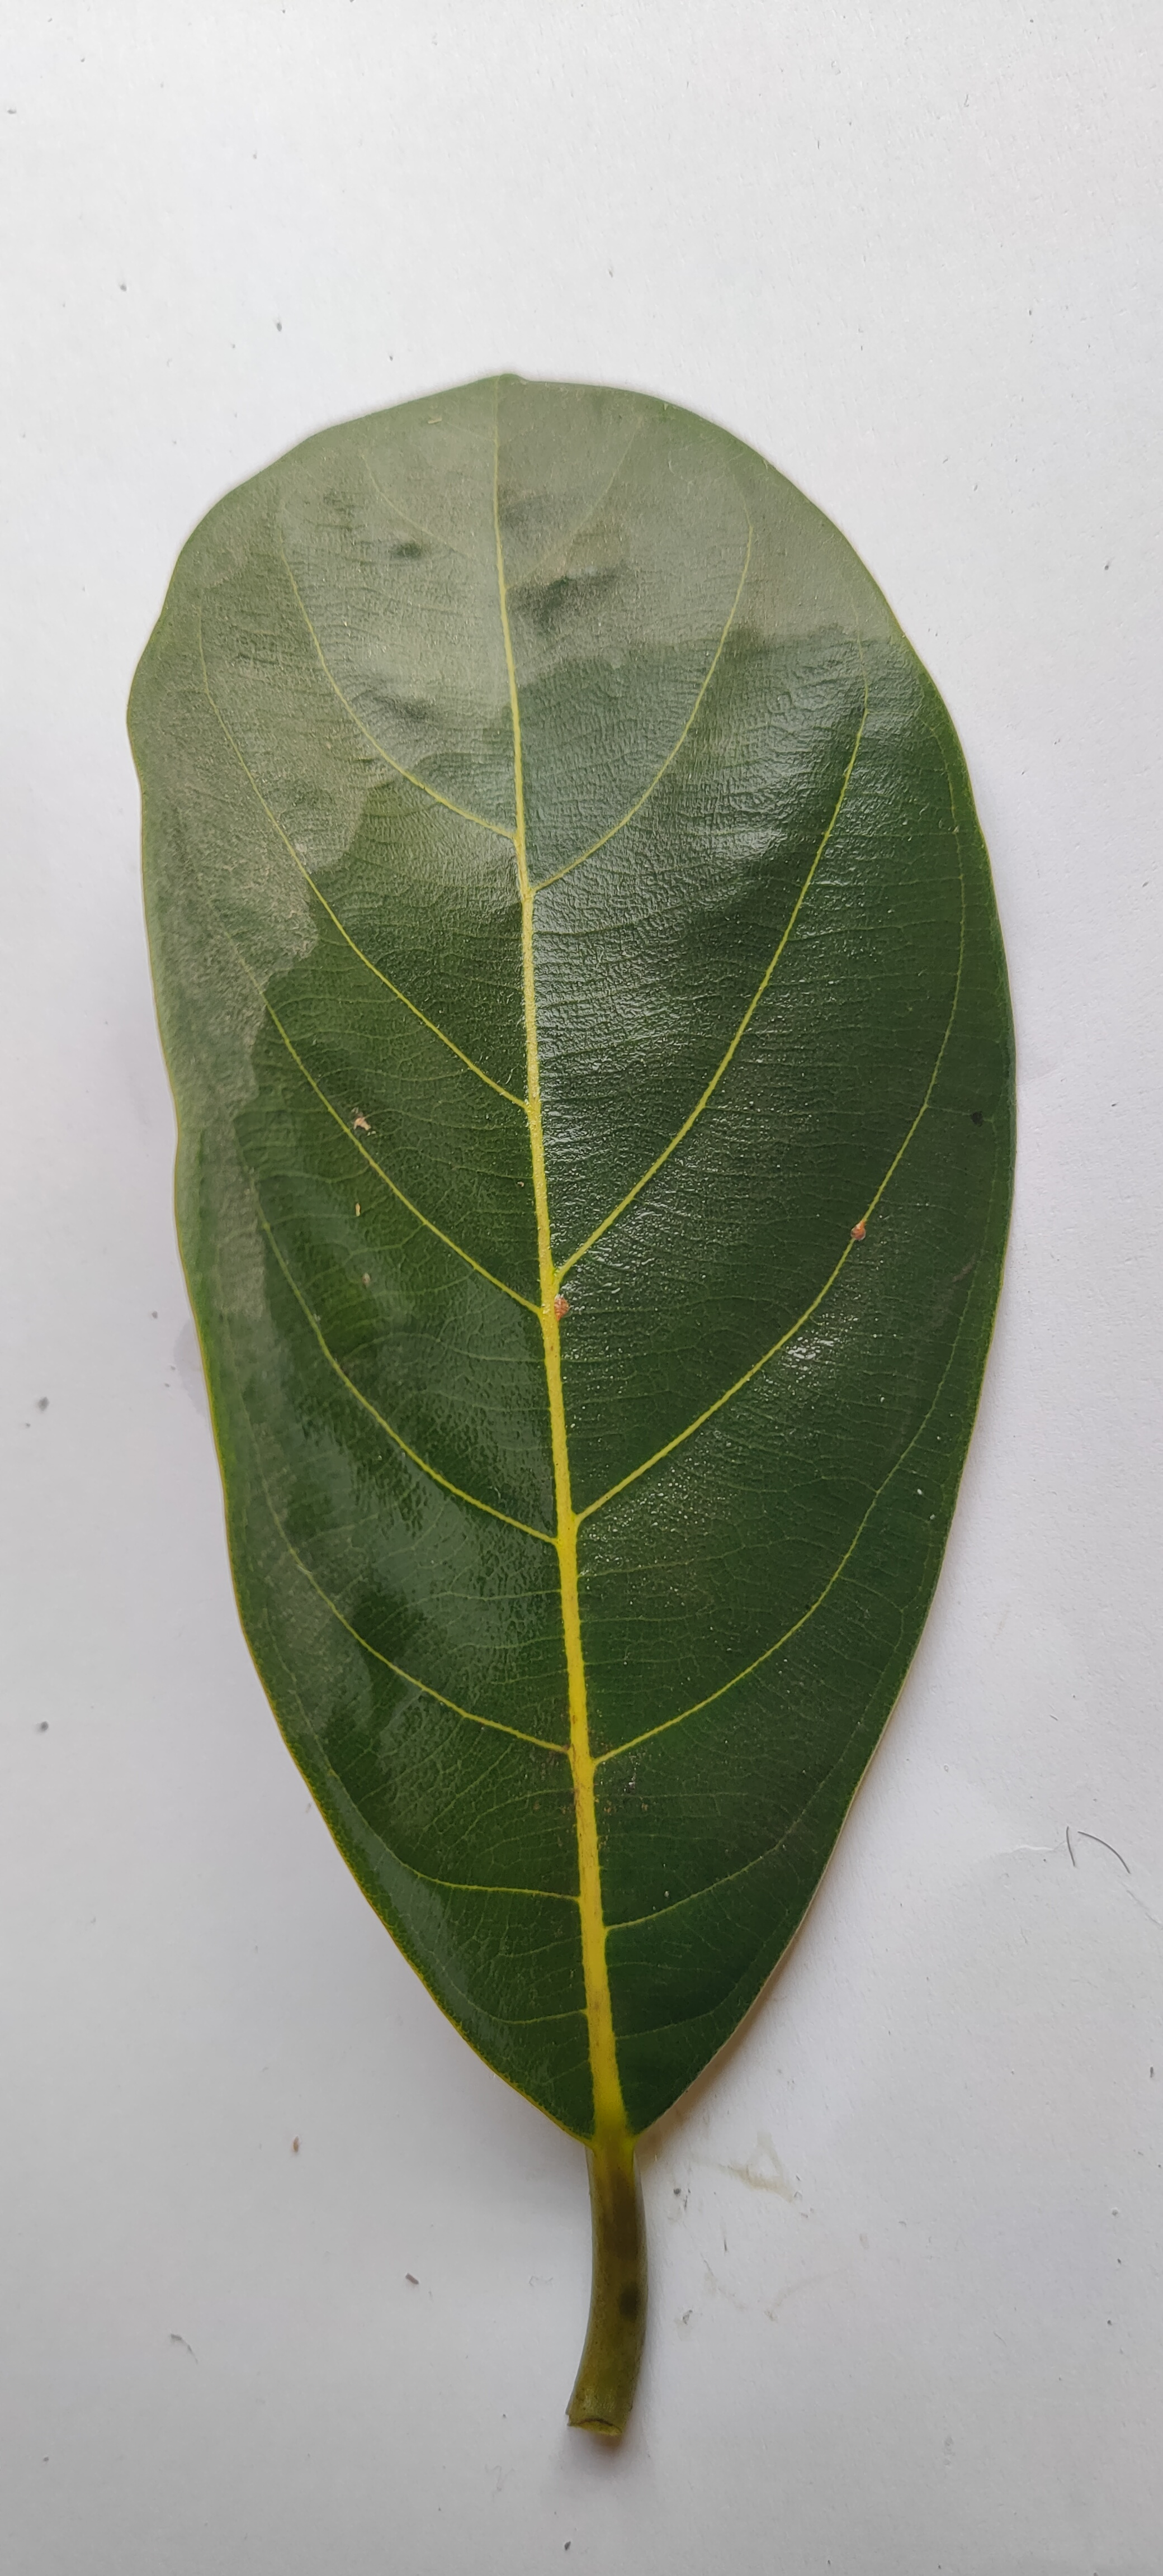
Leaf variety: Jackfruit